Lina's sunbird

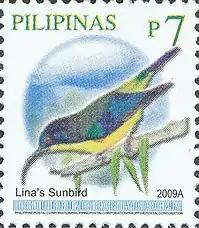
A Philippine stamp in 2009 depicting the Lina's sunbird

EBird describes the bird as "A small, localized bird of montane forest in eastern Mindanao. Has a long, curved bill, an olive back, an orange mark in the middle of the chest and a bluish tail with white tips. Male has an iridescent blue crown, cheek, and wing, a green shoulder and rump, yellow underparts, and a small orange patch in front of the shoulder. Female has faint streaking on the underparts, a gray head, and golden-olive wings. Similar to Metallic-winged sunbird, but male has a blue wing and female a gray head. Voice includes a high-pitched jumbled song, a series of sharp 'chik!' notes, and an upslurred high-pitched whistle."